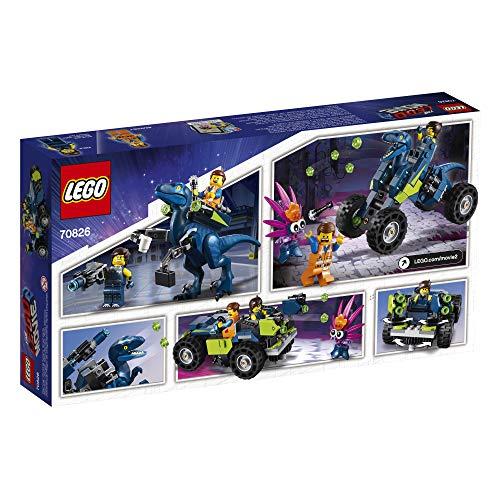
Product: LEGO THE LEGO MOVIE 2 Rex’s Rex-treme Offroader! 70826 Dinosaur Car Toy Set For Boys and Girls, Action Building Kit, 2019 (236 Pieces)
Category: Toys & Games | Building Toys | Building Sets
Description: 236 pieces – For boys and girls aged 7+ and for fans and kids of all ages; THE LEGO MOVIE 2 Rex’s Rex-treme Offroader 70826 action dinosaur toy for kids can be built together with all other original LEGO construction toys and LEGO bricks for creative building.
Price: $23.95
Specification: ProductDimensions:13.9x7.5x2.3inches|ItemWeight:0.16ounces|ShippingWeight:14.4ounces(Viewshippingratesandpolicies)|ASIN:B07GXLG1BZ|Itemmodelnumber:6250814|Manufacturerrecommendedage:7yearsandup